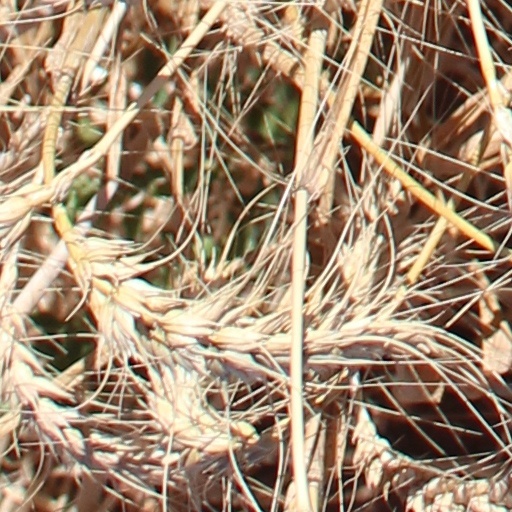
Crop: wheat